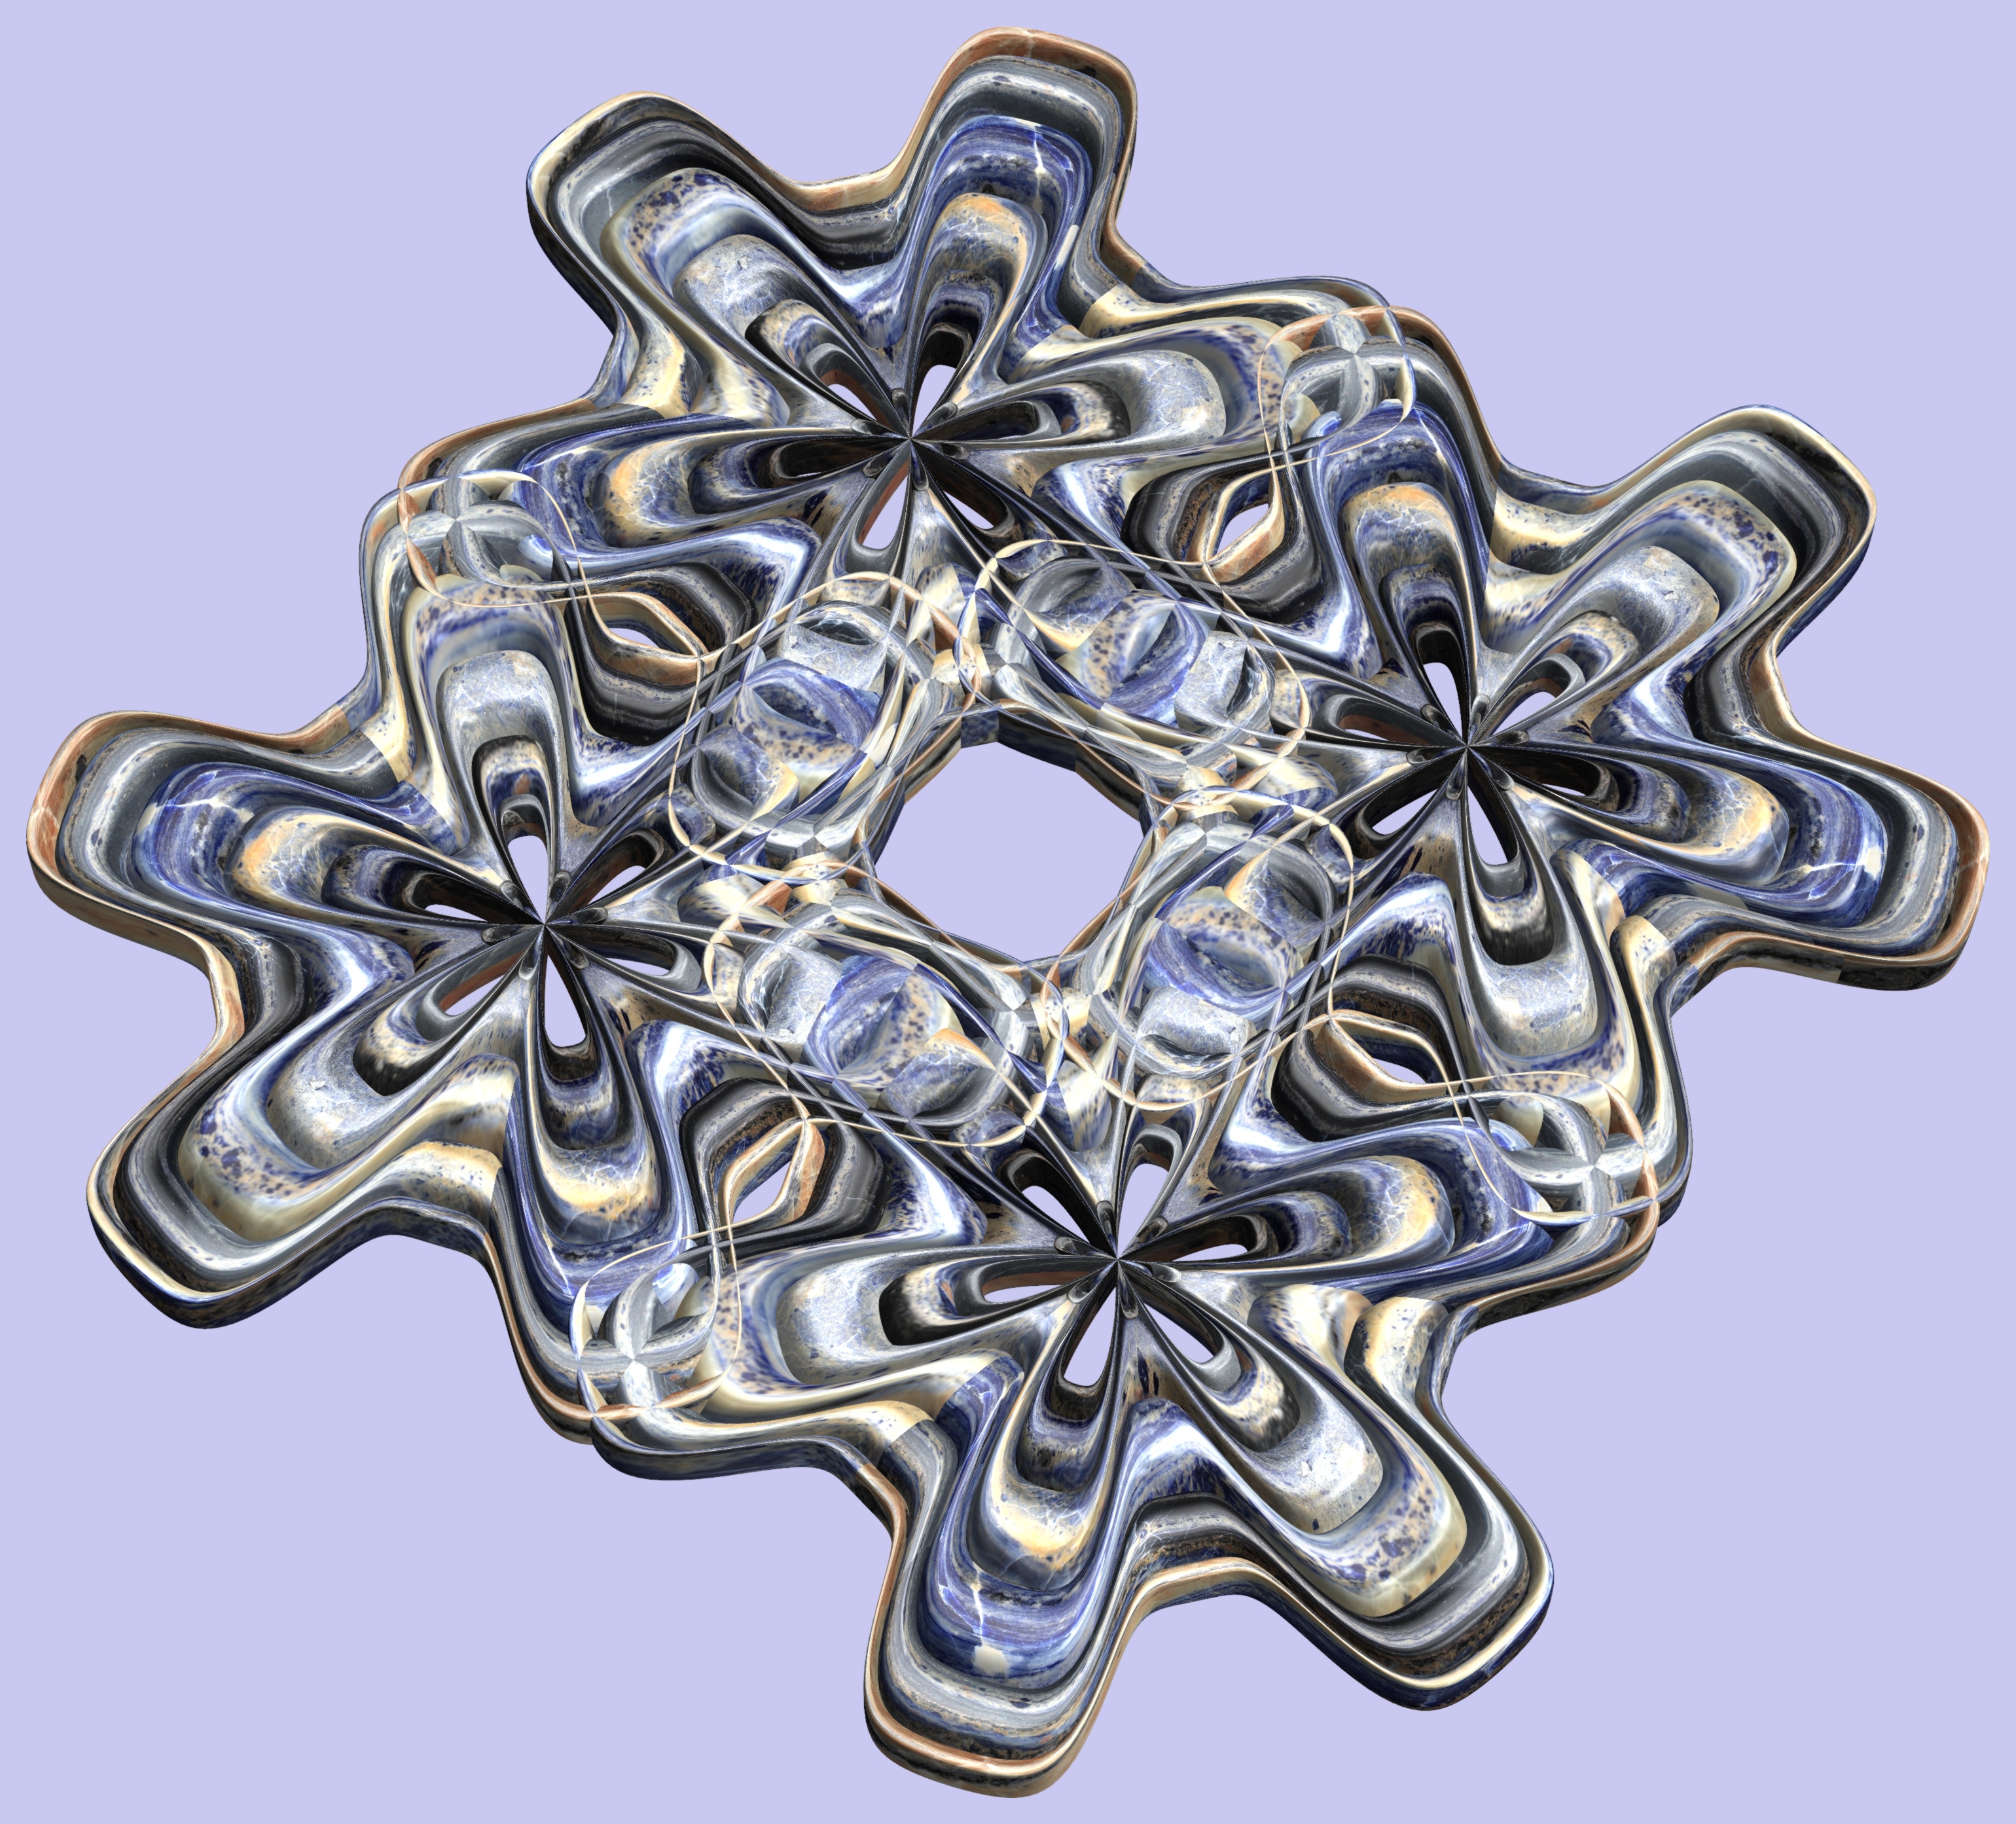
abstract, structure, texture, pattern, symbol, cross, design, symmetry, 3d, graphic, torus, mathematica, cg, parametricplot3d, code, program, algorithm, mapping